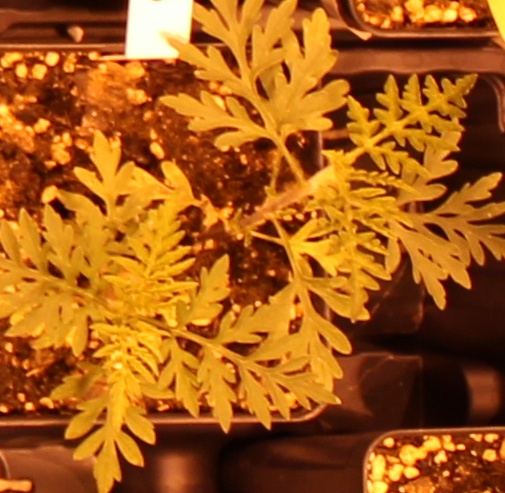
Label: Ragweed